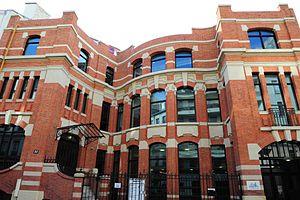
L’École des Ingénieurs de la Ville de Paris est l'une des 205 écoles d'ingénieurs françaises accréditées au 1ᵉʳ septembre 2019 à délivrer un diplôme d'ingénieur, la seule en France spécialisée uniquement dans le génie urbain.
La rue Rébeval est une voie du 19ᵉ arrondissement de Paris, en France.